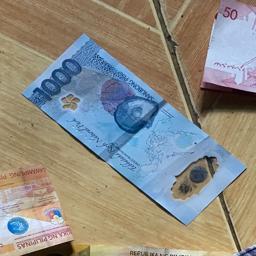
Label: 1000_New_Back